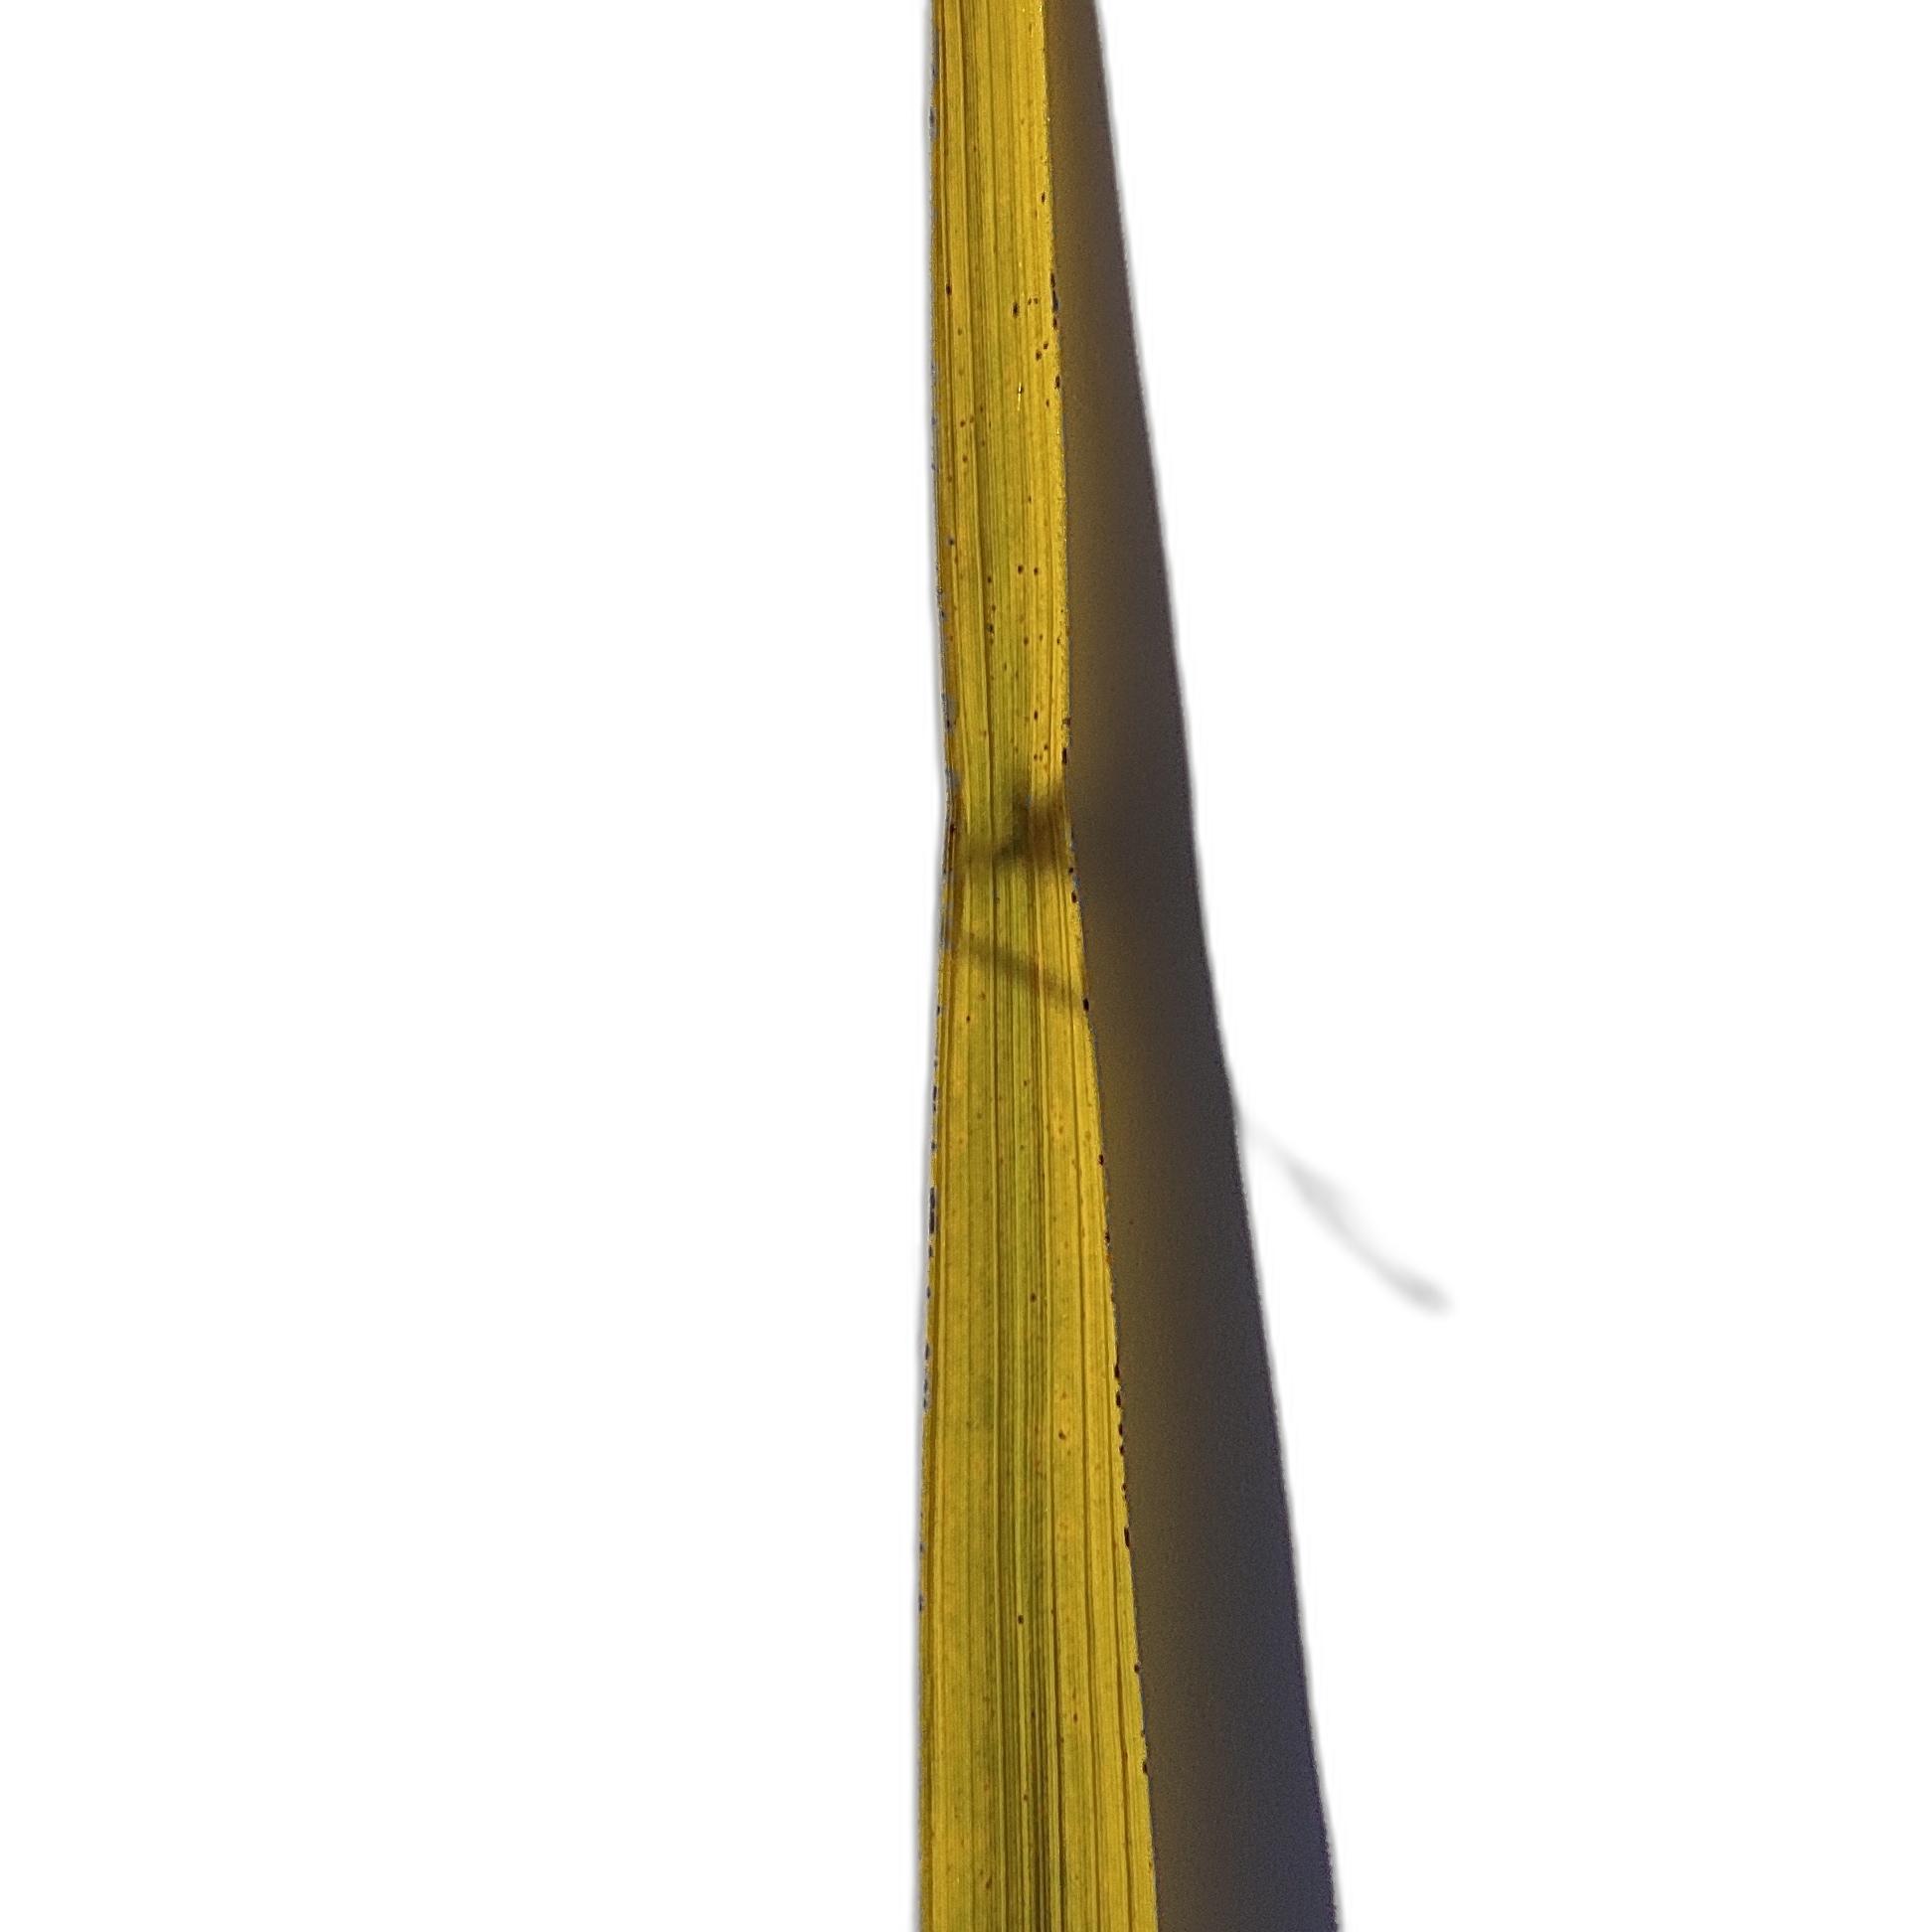
Label: Rice Tungro